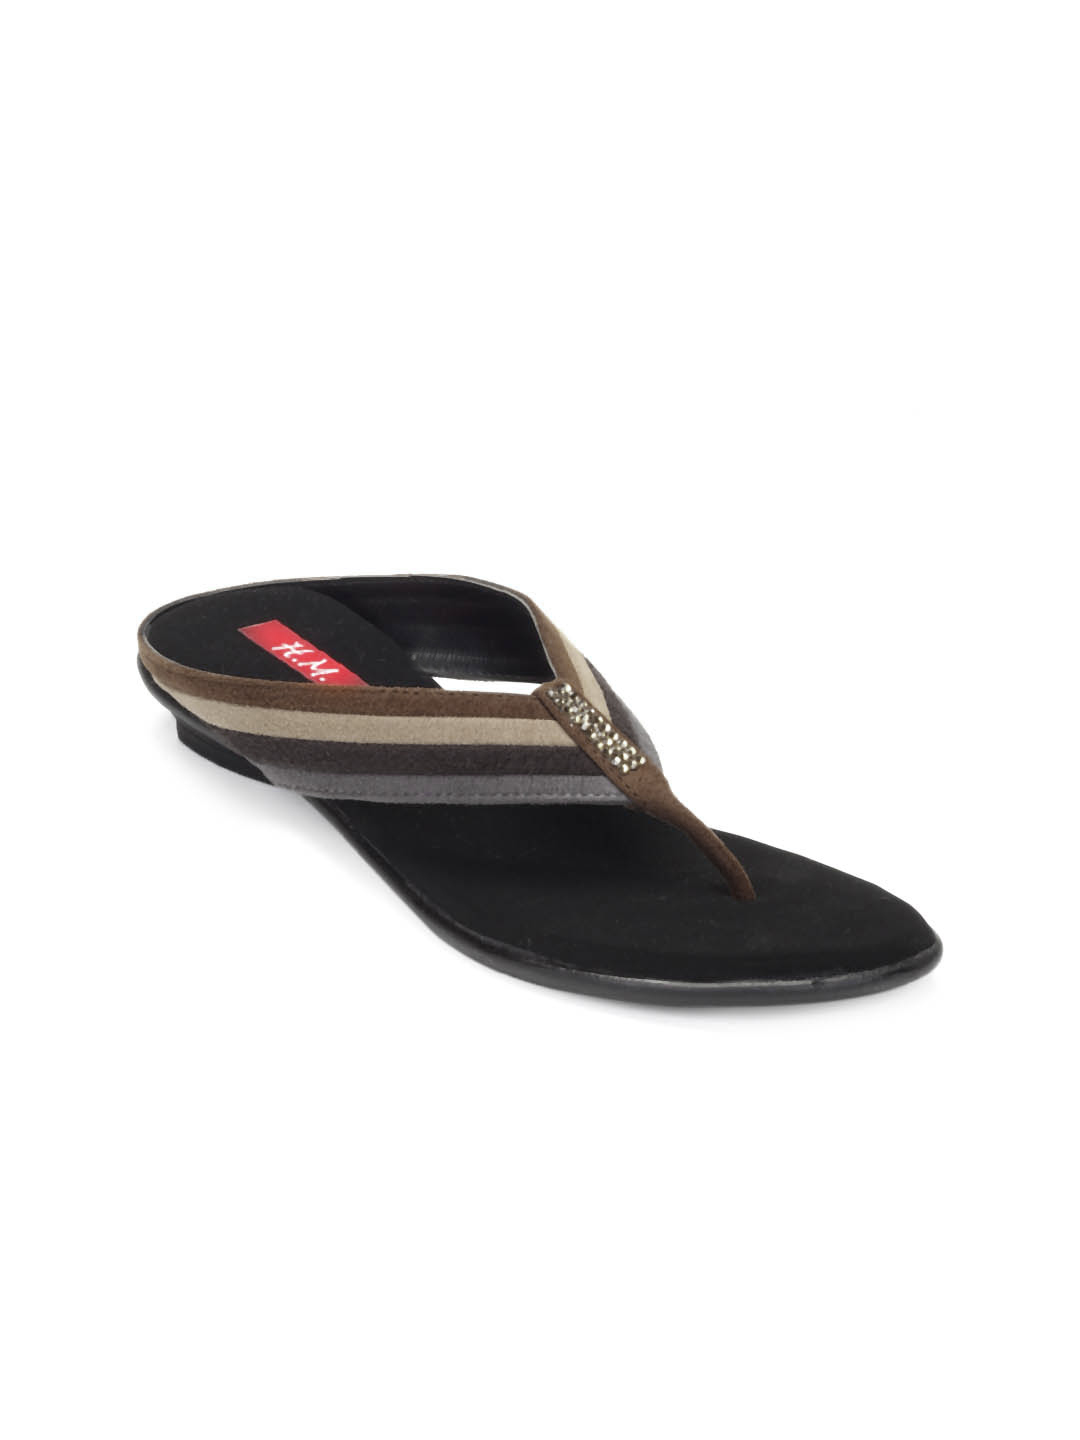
HM Women Brown Flats
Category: Footwear / Shoes / Heels
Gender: Women
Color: Black
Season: Winter 2012
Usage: Casual